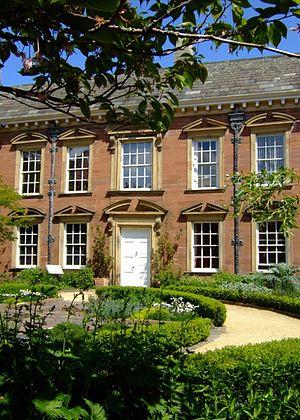
Cette liste des musées de Cumbria, Angleterre contient des musées qui sont définis dans ce contexte comme des institutions qui recueillent et soignent des objets d'intérêt culturel, artistique, scientifique ou historique. leurs collections ou expositions connexes disponibles pour la consultation publique. Sont également inclus les galeries d'art à but non lucratif et les galeries d'art universitaires. Les musées virtuels ne sont pas inclus.